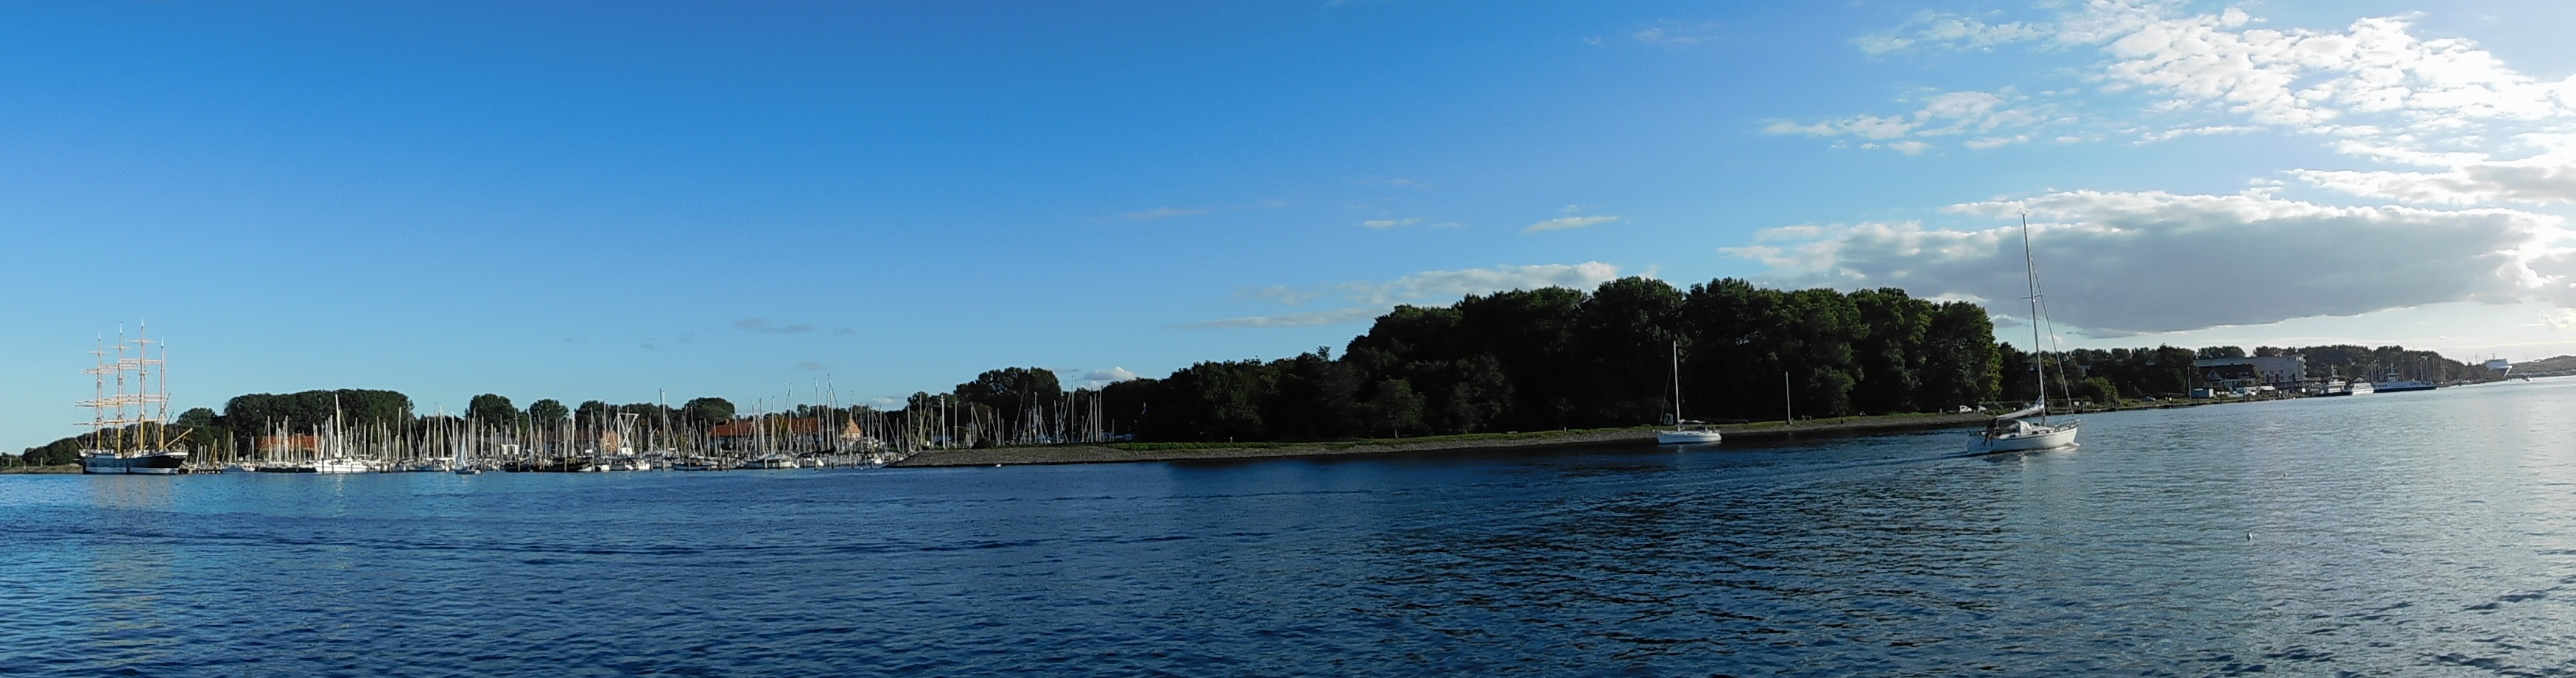
sea, coast, panorama, cove, inlet, vehicle, lagoon, bay, waterfront, body of water, district, lubeck, building lot, priwall